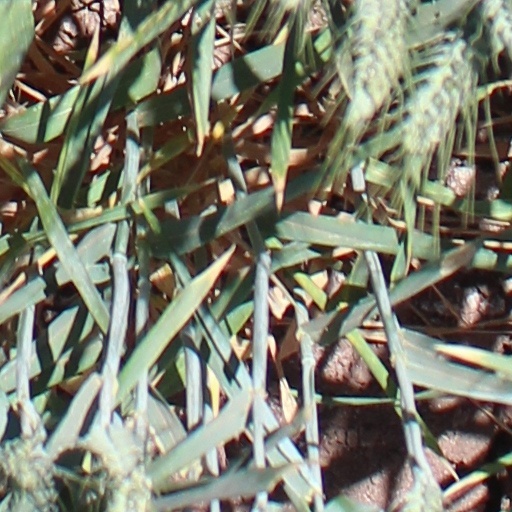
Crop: wheat